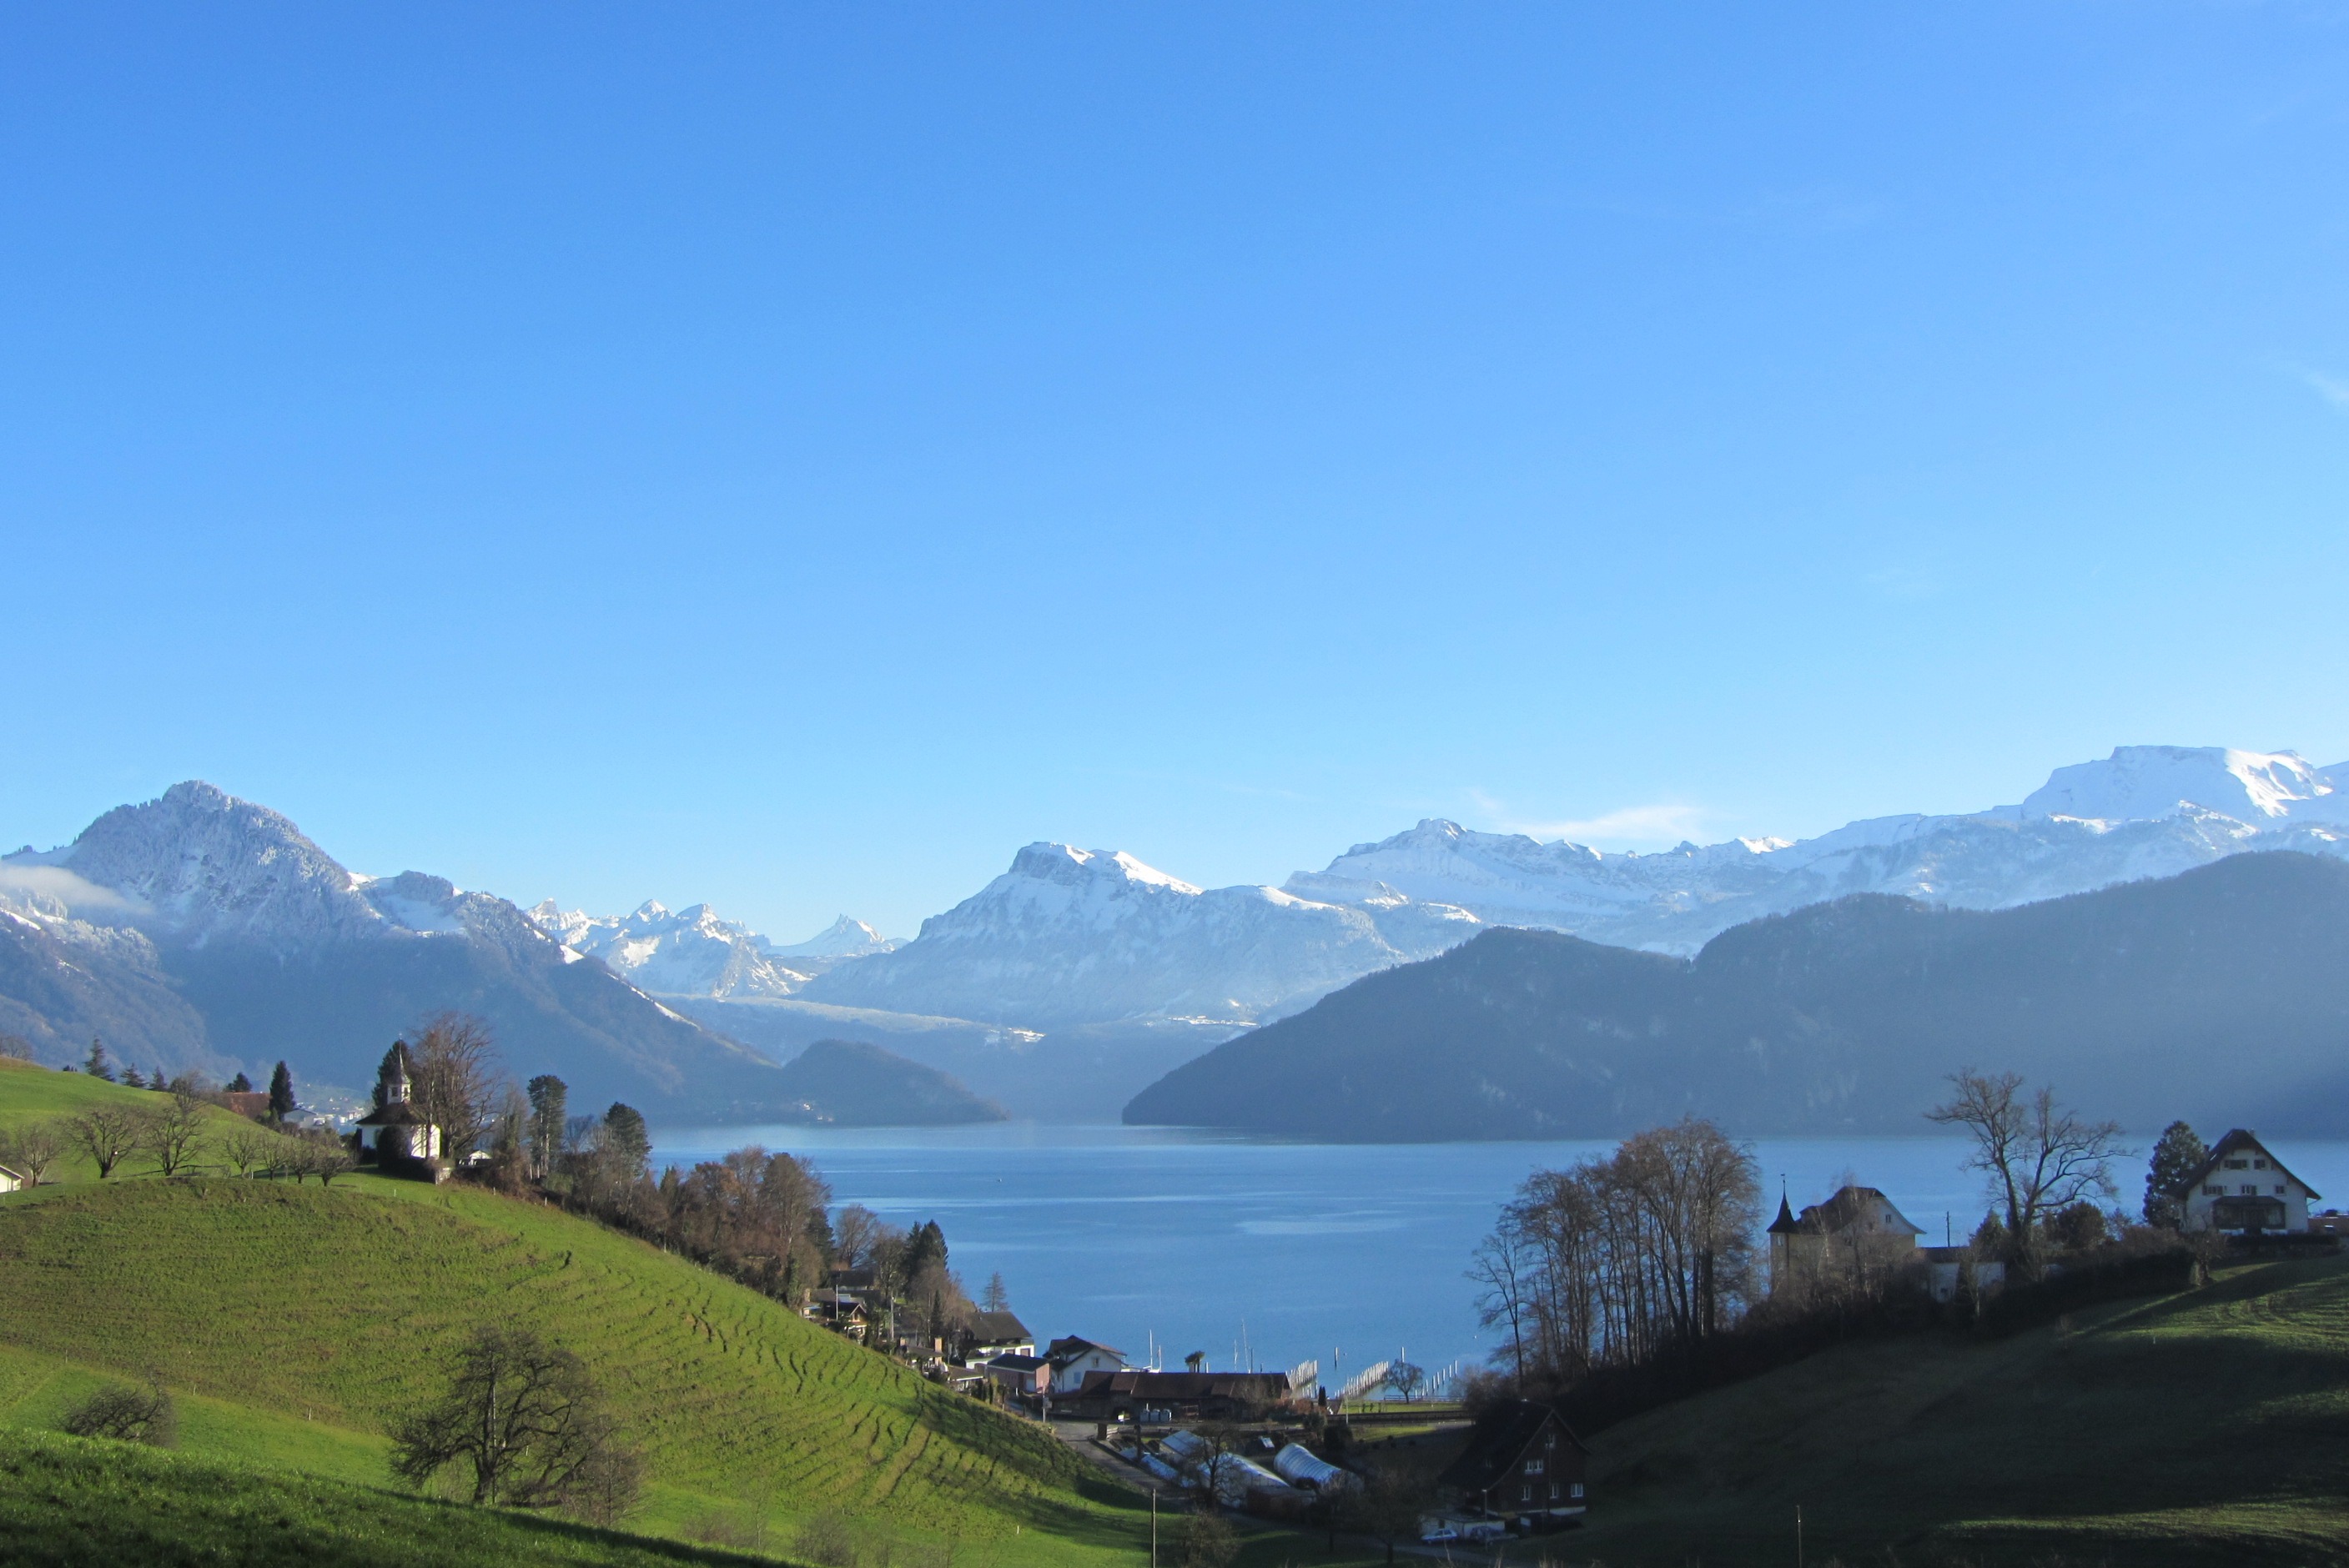
landscape, walking, mountain, winter, meadow, hill, lake, valley, mountain range, panorama, hike, alpine, fjord, ridge, mountains, alps, plateau, fell, loch, mountain panorama, landform, mountain pass, weggis, geographical feature, mountainous landforms